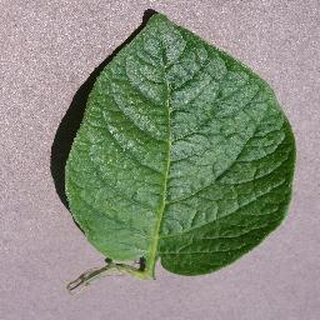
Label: healthy_potato